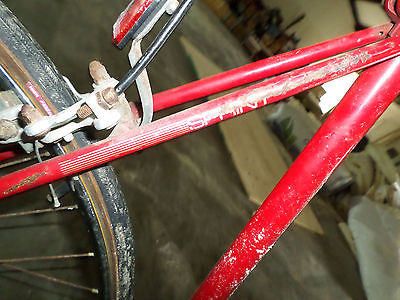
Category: bicycle